D. K. Jayaraman

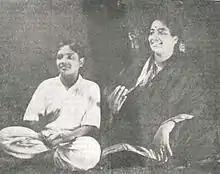
DK Jayaraman (left) in concert vocally accompanying his sister, DK Pattammal; "circa" early 1940s.

Born on 22 July 1928, to Damal Krishnaswamy Dikshitar and Rajammal in Kanchipuram, popularly and affectionately known as DKJ, was the brother of the music queen D.K. Pattammal. DKJ inherited his perfect diction, interest and aptitude for Tamil songs from his father who was proficient in Tamil literature.